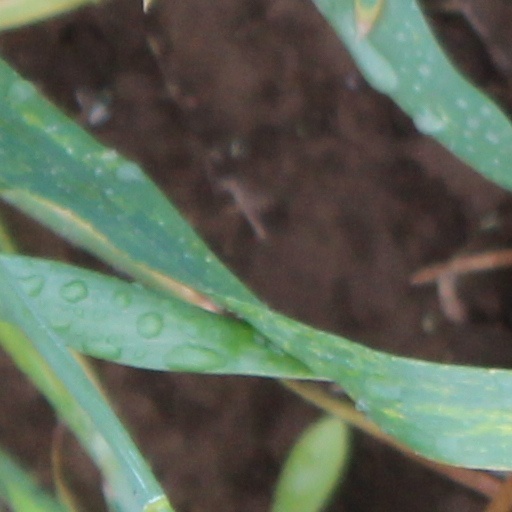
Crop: wheat